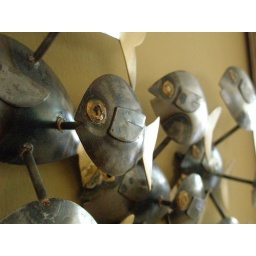
A fish decoration in Charles' house